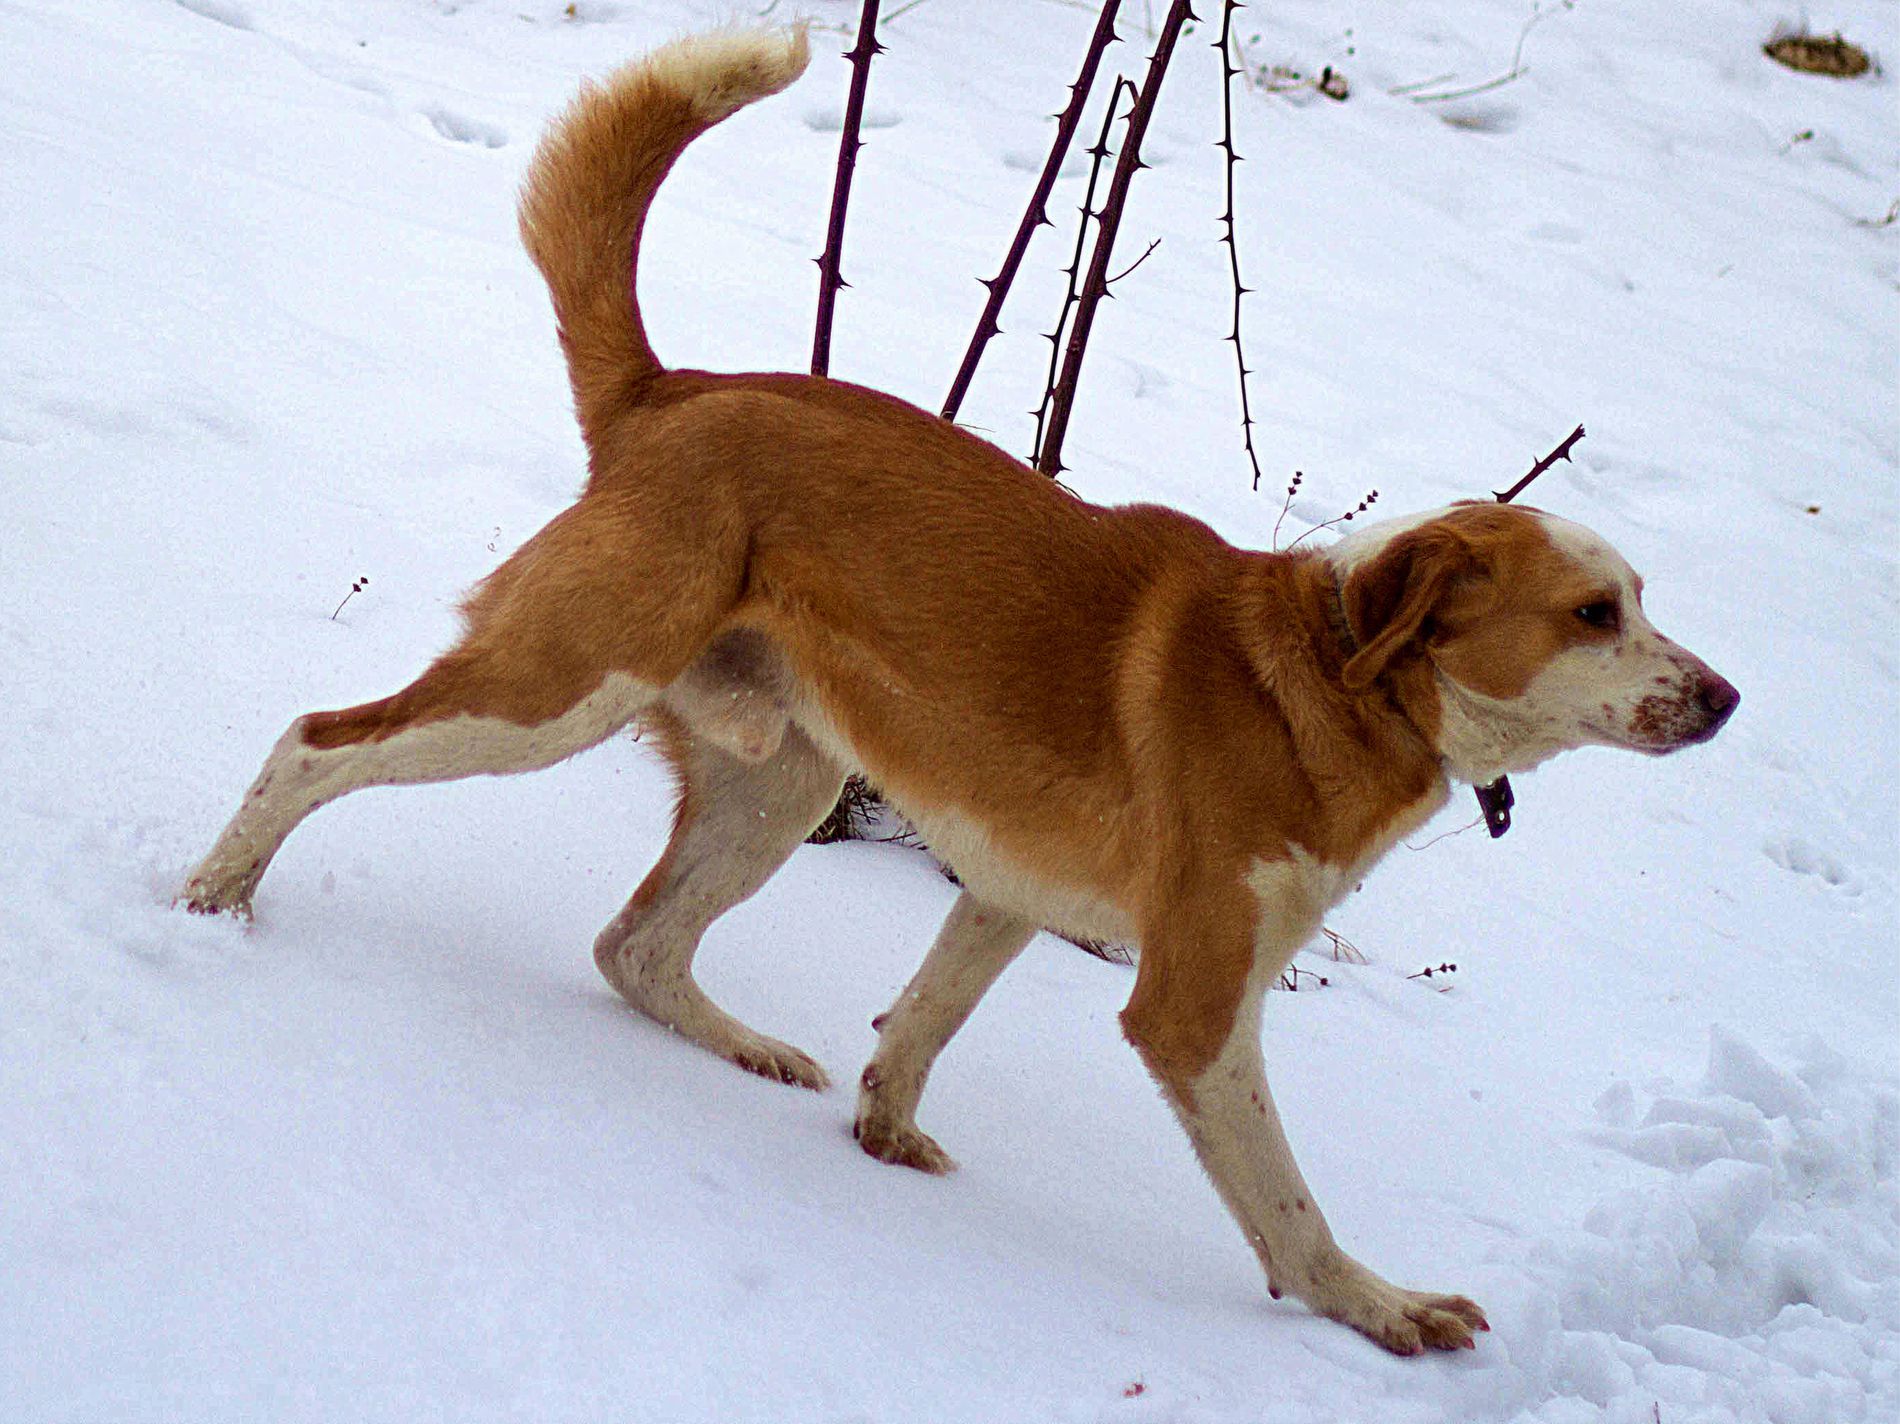
A Russian Hound on snow.
The image shows a shot taken to a medium sized Russian Hound walking on snow with some trees behind it. The shot is tilted to the left.
The image shows an eye level shot tilted to the left to a Russian Hound with its distinctive reddish-brown coat and white markings. The dog is walking on snow while exploring the area. The reddish brown coat of the dog is adding warmth to the image that has the pale white snow taking most of its composition. The image evokes a sense of wildness, exploration and joy.
Labels: Animal, Canine, Dog, Hound, Mammal, Pet, Accessories, Strap, Beagle, Nature, Outdoors, Snow, Golden Retriever, Russian Hound, Ice, trees, snow
Camera: Canon Canon EOS 60D
Lens: EF50mm f/1.8 II, Canon EF 50mm f/1.8 II
Aperture: F1.8
Exposure: 1/6400 sec
ISO: 100
Focal length: 50.0 mm